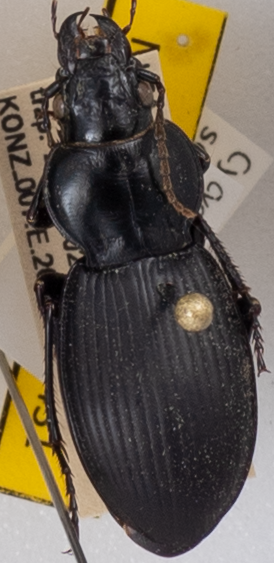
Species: Cyclotrachelus sodalis colossus
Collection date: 2022-06-20
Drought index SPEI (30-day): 0.484
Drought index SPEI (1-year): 0.058
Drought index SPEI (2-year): -0.06